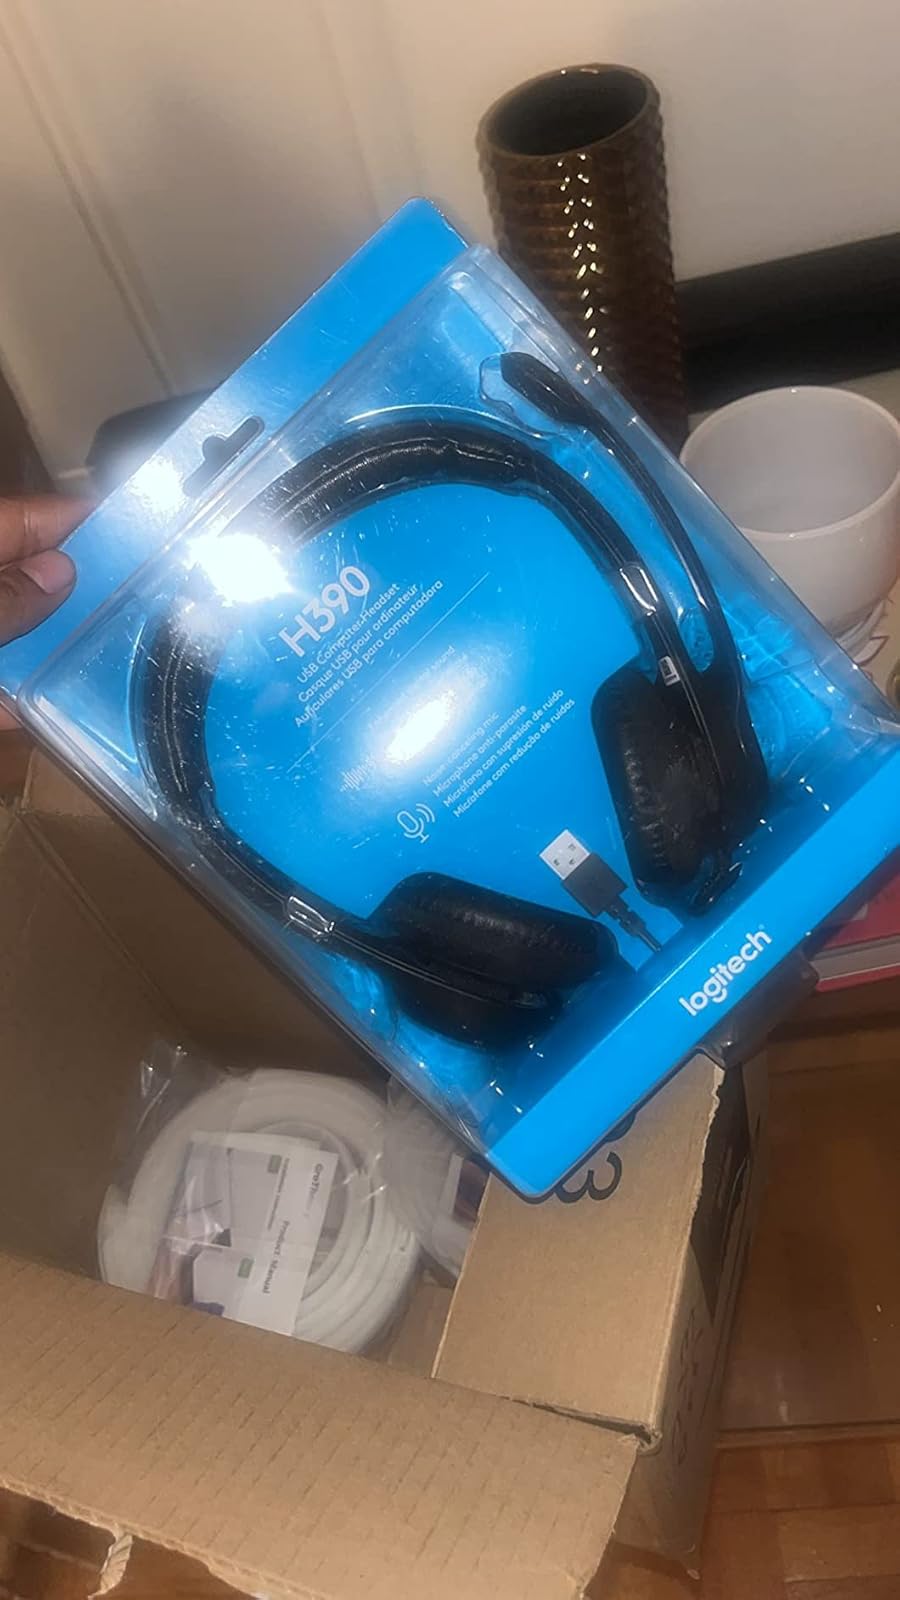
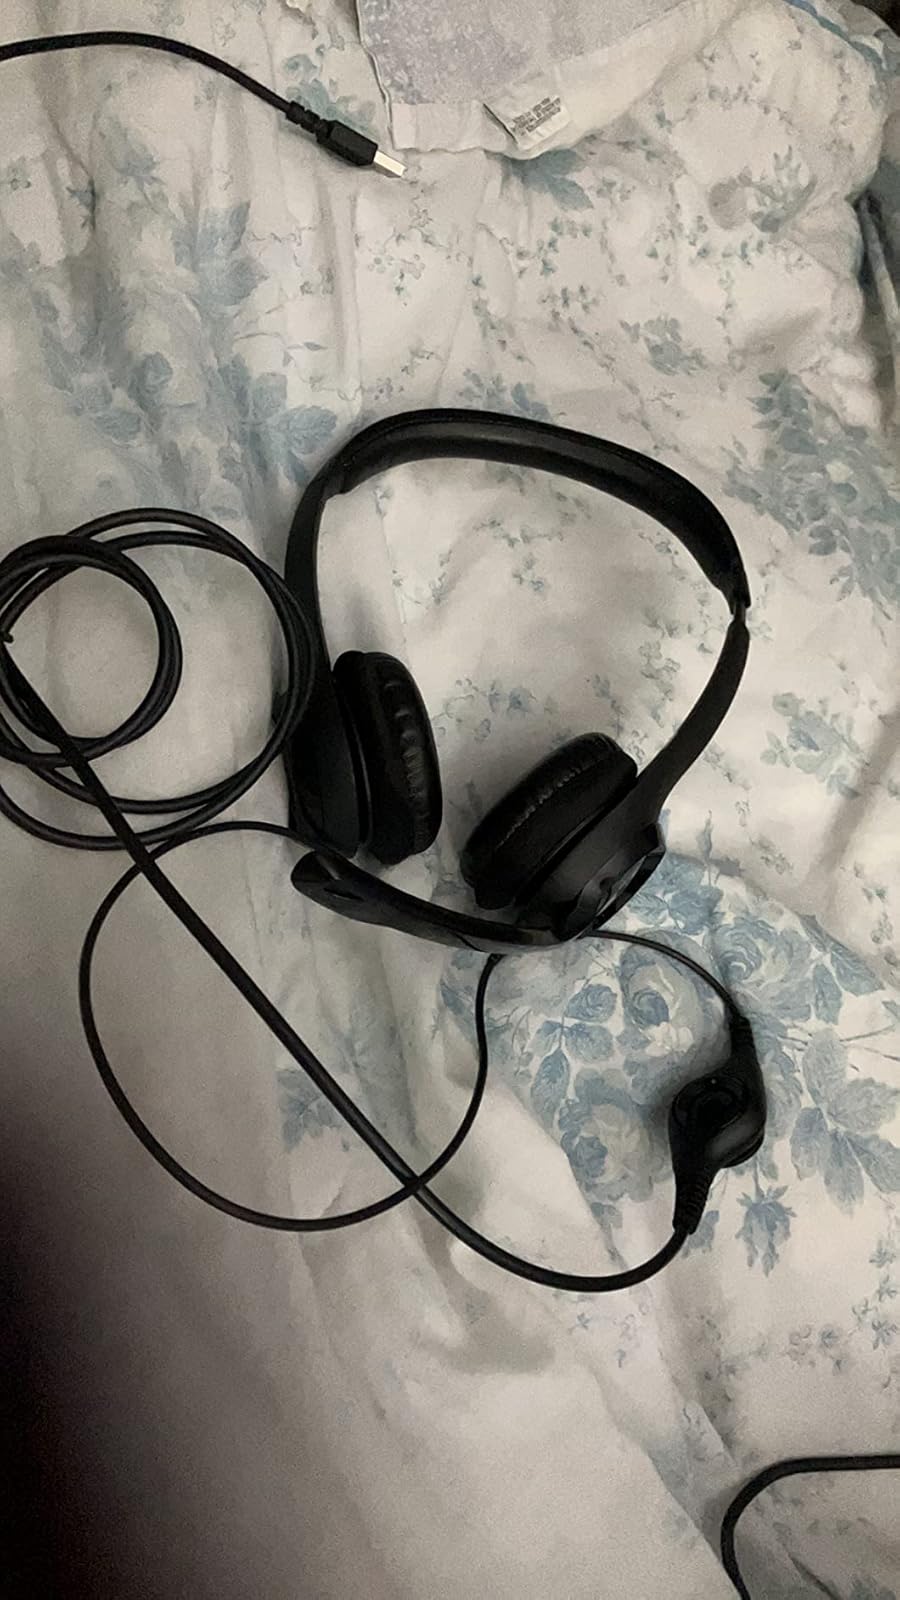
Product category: headphones
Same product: yes